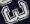
Number: 3